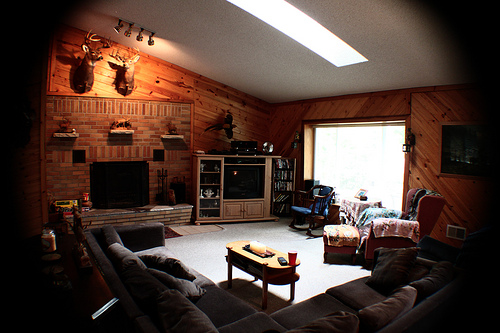
user: Given an image and a question. Answer the question in a short answer. Question: What is normally used to kill the animals mounted on the wall? Short Answer:
assistant: gun